Ach Herr, mich armen Sünder, BWV 135

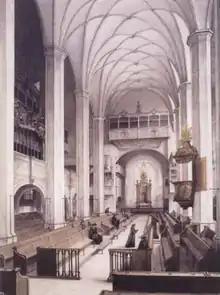
Thomaskirche, Leipzig

Johann Sebastian Bach composed the church cantata (Ah Lord, poor sinner that I am), 135 in Leipzig for the third Sunday after Trinity and first performed it on 25 June 1724. It is the fourth chorale cantata from his second annual cycle, and is based on the hymn by Cyriakus Schneegass.